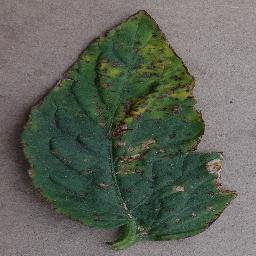
Label: Tomato___Bacterial_spot